Midnight My Love

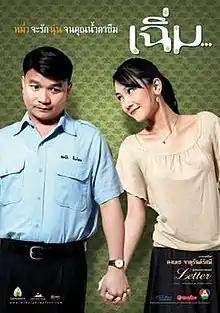
The Thai movie poster.

Midnight My Love ( or "Cherm", literally "old-fashioned person") is a 2005 Thai romantic drama film written and directed by Kongdej Jaturanrasamee and starring Petchtai Wongkamlao and Woranut Wongsawan.